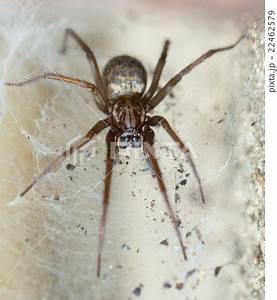
Label: spider